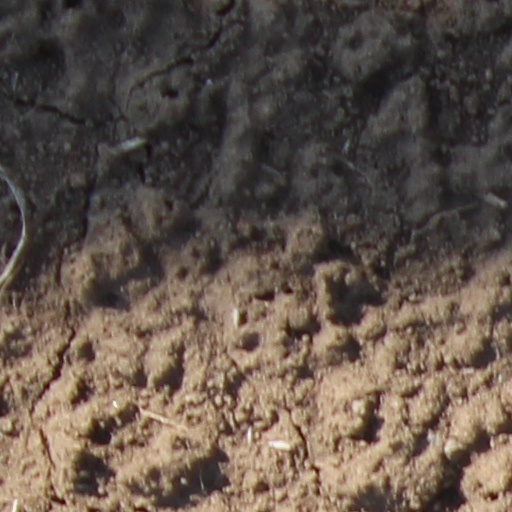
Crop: wheat